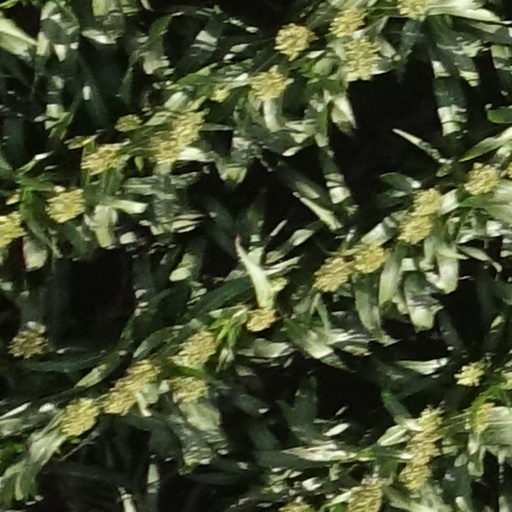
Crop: sorghum